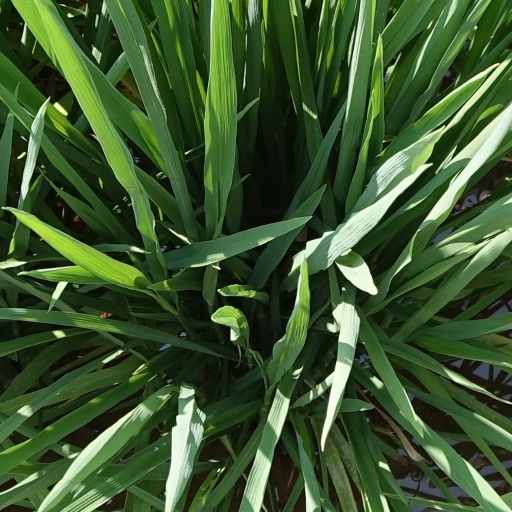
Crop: rice